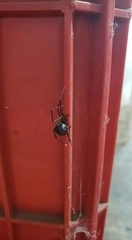
Species: Lactrodectus_hesperus